Extinction risk from climate change

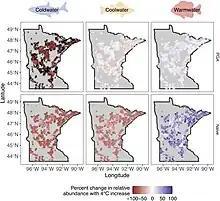
The projected changes in freshwater fish distribution in Minnesotan lakes under high future warming

A 2022 paper found that 45% of all marine species at risk of extinction are affected by climate change, but it's currently less damaging to their survival than overfishing, transportation, urban development and water pollution. However, if the emissions were to rise unchecked, then by the end of the century climate change would become as important as all of them combined. Continued high emissions until 2300 would then risk a mass extinction equivalent to Permian-Triassic extinction event, or "The Great Dying". On the other hand, staying at low emissions would reduce future climate-driven extinctions in the oceans by over 70%.